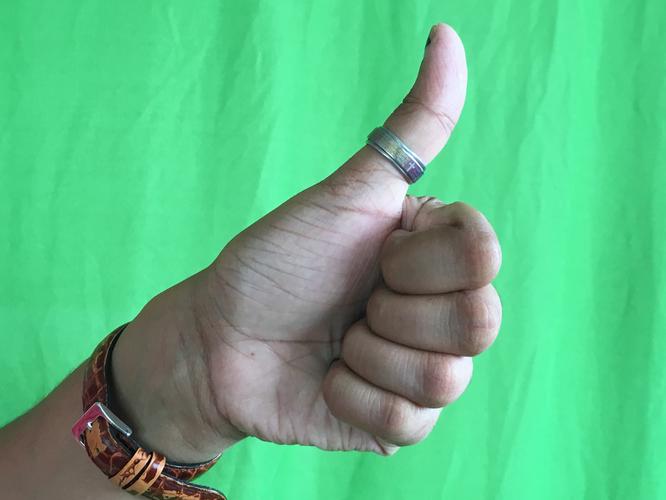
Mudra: Sikharam
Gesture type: single_hand